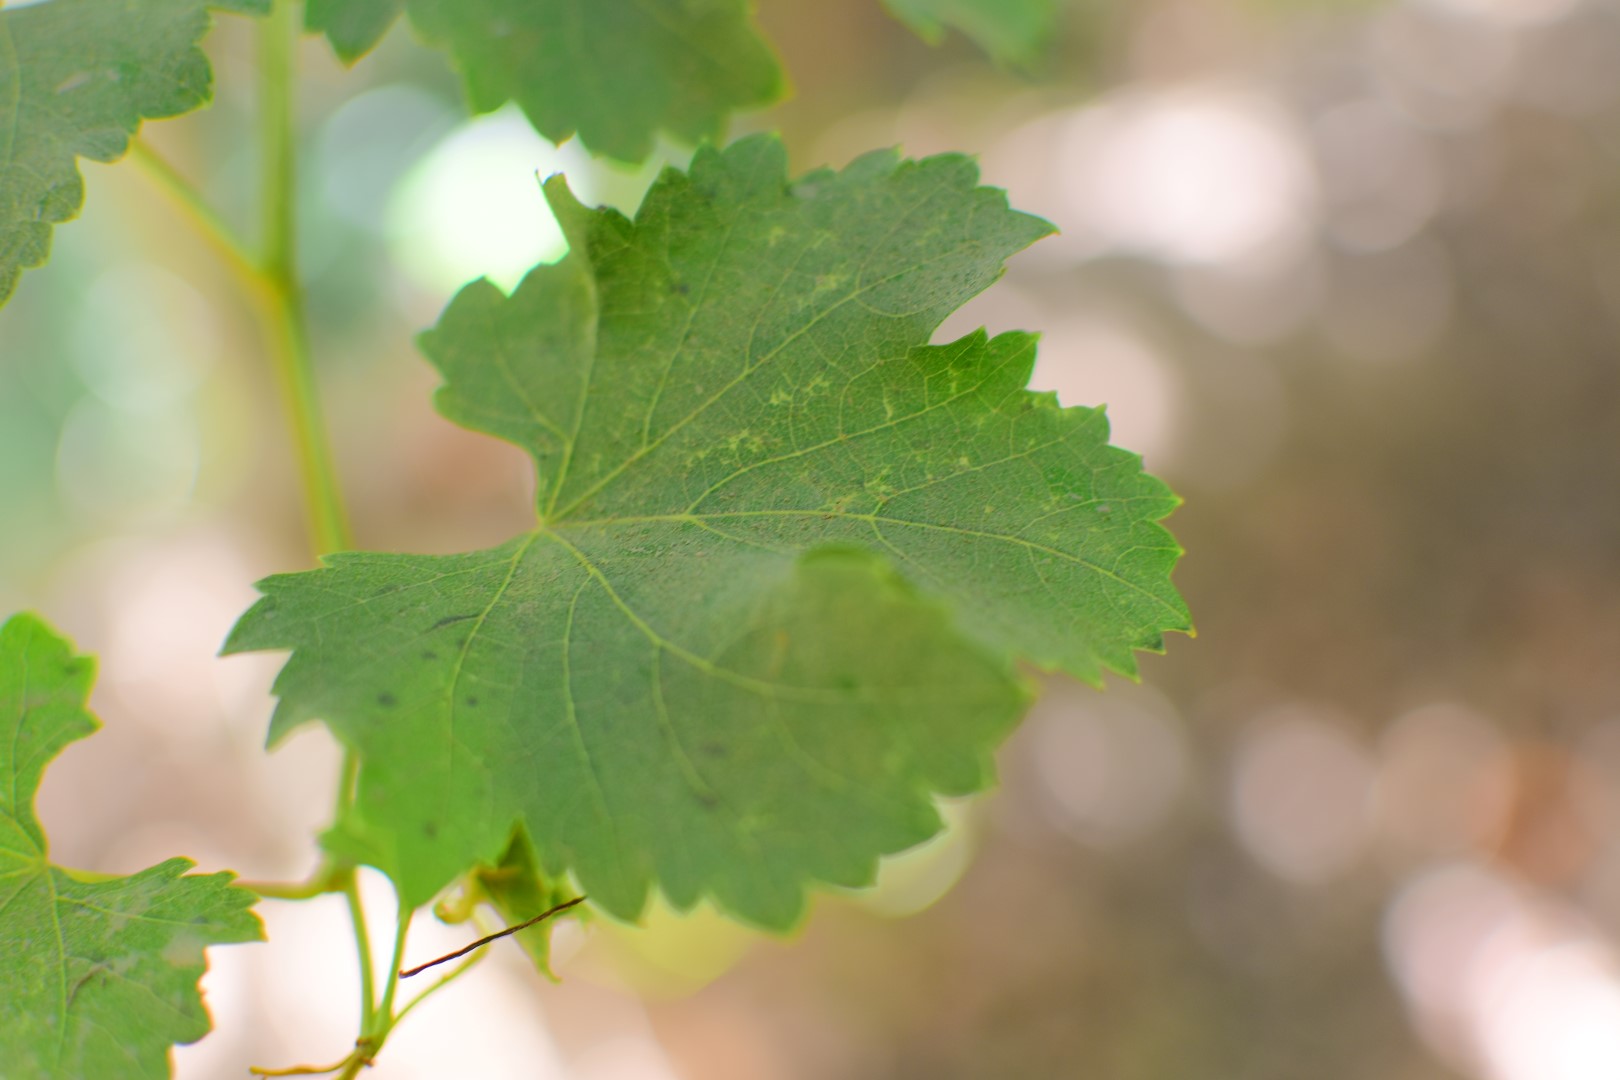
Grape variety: Frinsi